Pompoir

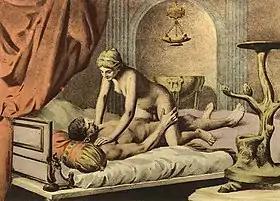
In the cowgirl position, the man is passive while the woman takes the initiative (1906 illustration by Édouard-Henri Avril)

Pompoir, also known as the Singapore grip, is an ancient sexual technique in which a woman uses her pelvic floor muscles, particularly the pubococcygeus muscle of the Levator ani, to rhythmically stimulate a man’s penis while both partners remain still. The practice emphasizes internal vaginal control to massage the penis with subtle, wave-like contractions, usually performed in a woman on top position.